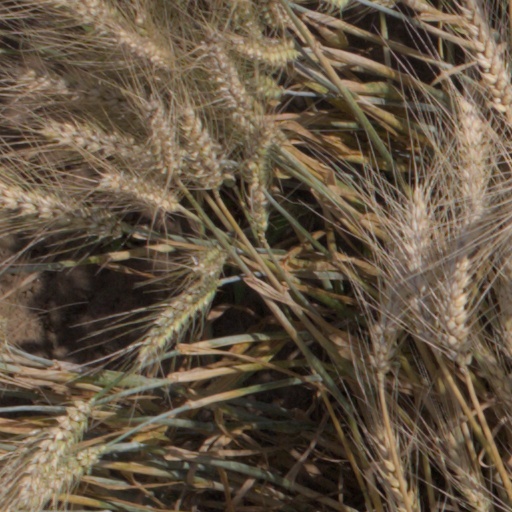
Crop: wheat